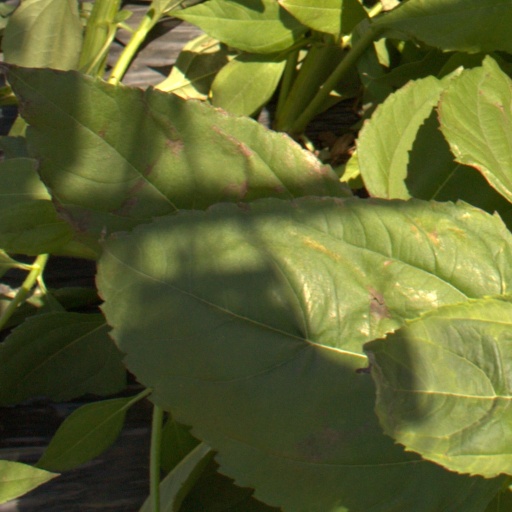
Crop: Jerusalem artichoke